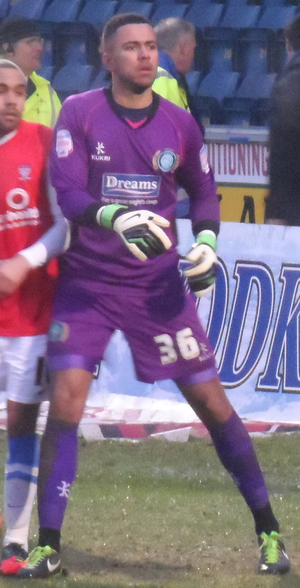
Jordan Gideon Archer, né le 12 avril 1993 à Walthamstow en Angleterre, est un footballeur britannique. Il représente l'Écosse dans les compétitions internationales. Formé au club londonien de Tottenham Hotspur, il a surtout joué à Millwall de 2015 à 2019. Il est actuellement gardien de but à Fulham.